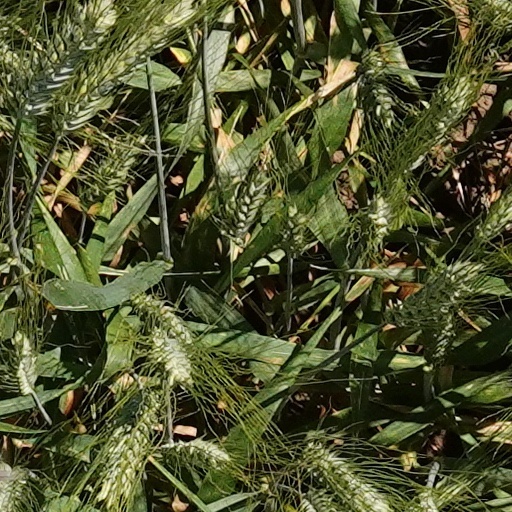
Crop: wheat